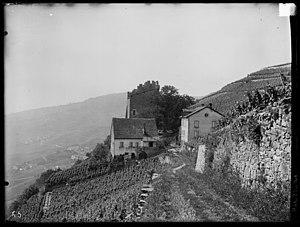
Puidoux est une commune suisse du canton de Vaud, située dans le district de Lavaux-Oron.